Grant–Kohrs Ranch National Historic Site

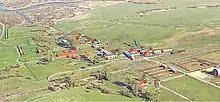
Aerial map of ranch site

The Grant–Kohrs National Historic Site today is operated by the National Park Service. It is a major tourist attraction in Deer Lodge, Montana, and the tour is free. The National Park Service runs it as a living history ranch, using draft horse teams to hay the land, and blacksmiths on site make horseshoes for the horses. They keep all operations as close to how they would be in the 19th century as possible.